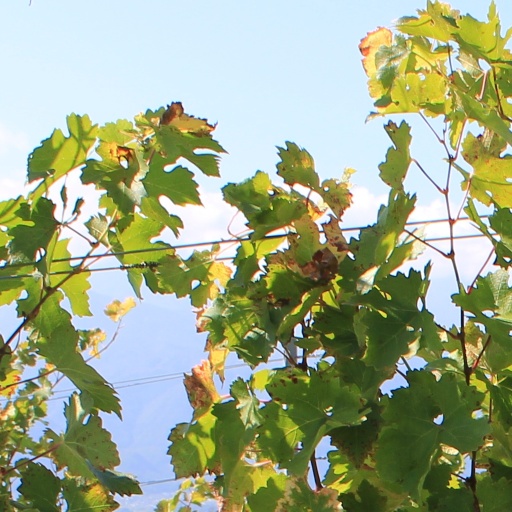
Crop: grape